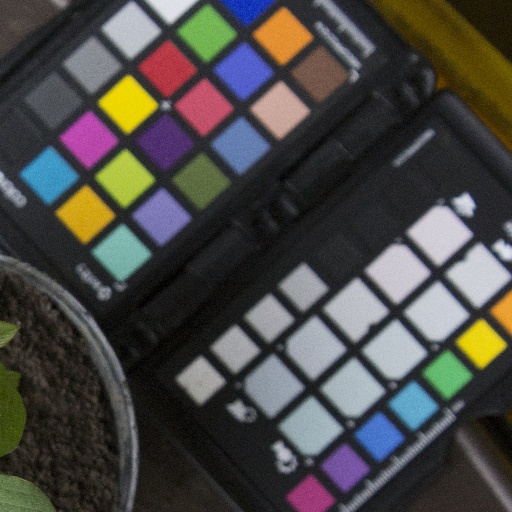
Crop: soybean